Violett-Martin House and Gardens

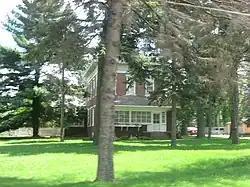
Violett-Martin House, July 2013

Violett-Martin House and Gardens is a historic home and garden located in Goshen, Elkhart County, Indiana. The house was built between 1855 and 1858, and is a two-story, Italianate style red brick dwelling with a hipped roof. It was enlarged in the 1920s. Also on the property are the contributing garage, workhouse, greenhouse built circa 1920 and landscaped grounds with pergola.